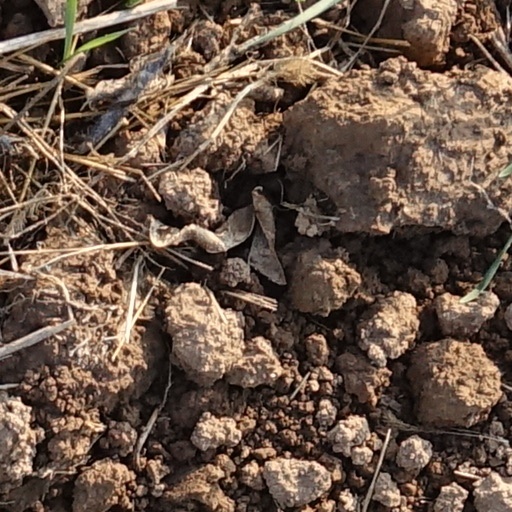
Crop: wheat